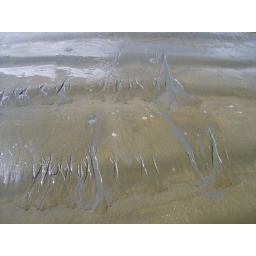
little trees in the sand